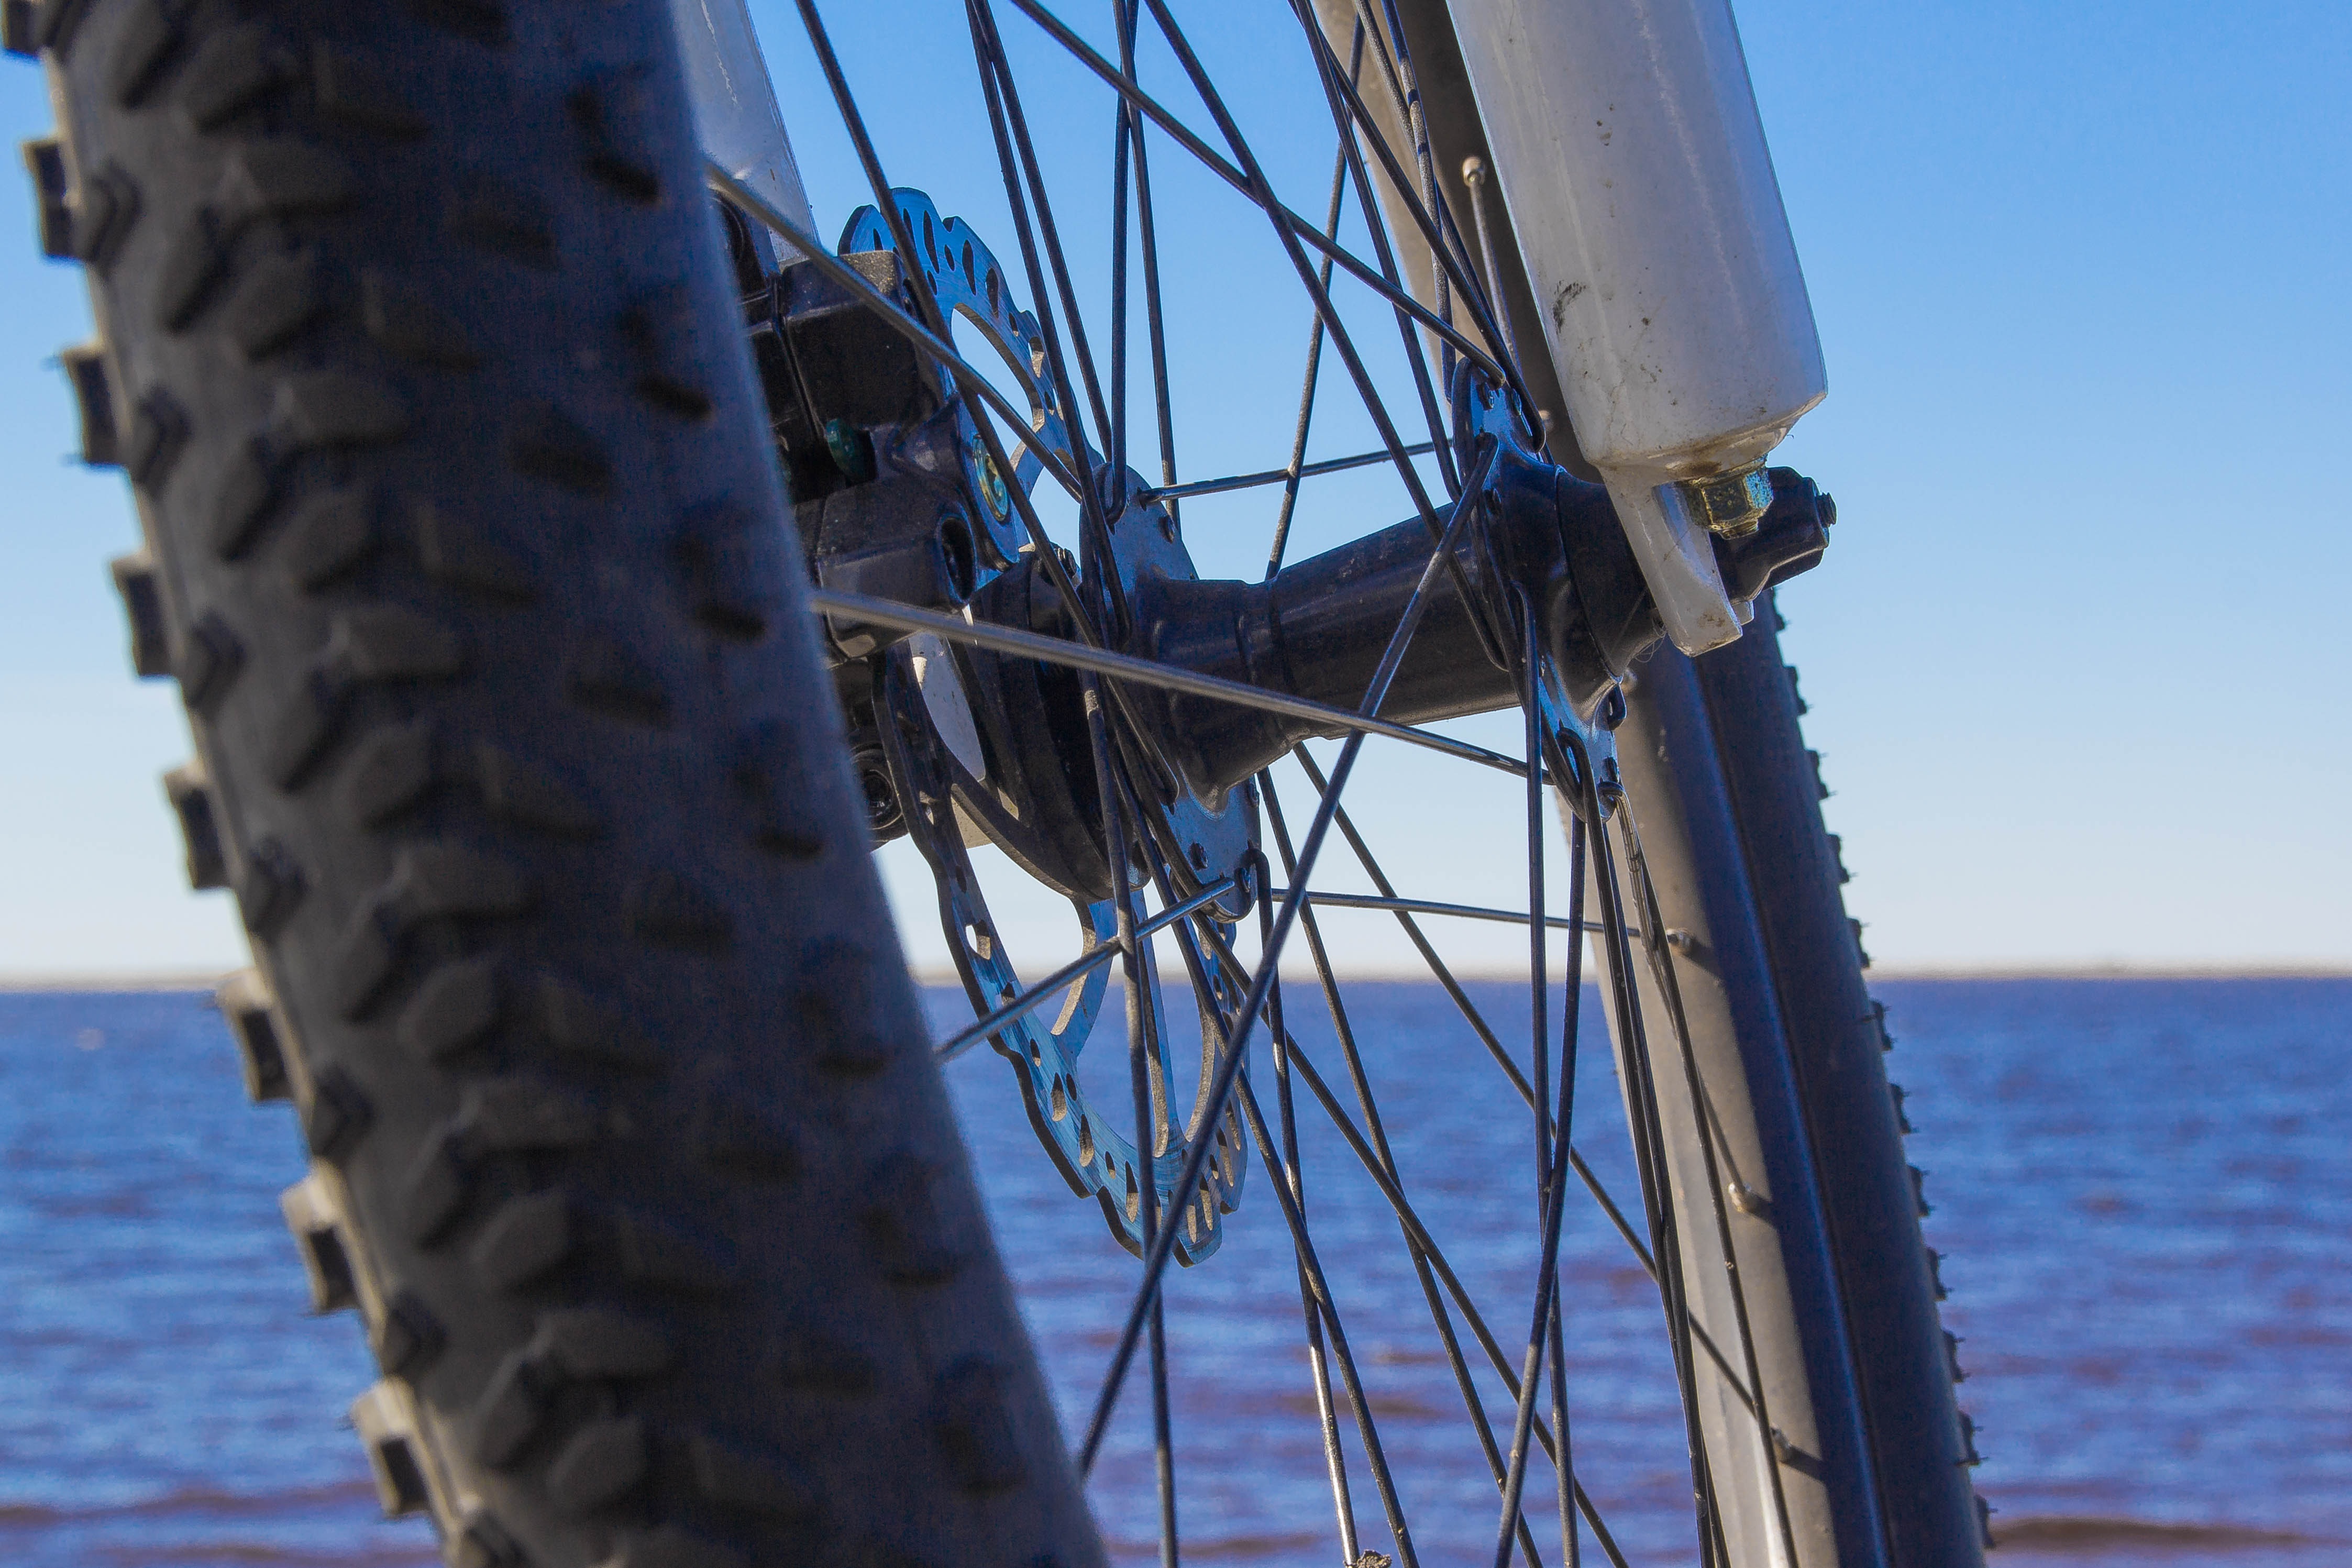
beach, landscape, sea, water, nature, fork, sky, sun, white, boat, wheel, round, bike, ship, pattern, spring, vehicle, journey, mast, calm, island, blue, steering wheel, black, closeup, brake, blue sky, bus, figure, rotation, tires, sail, spikes, day, disk, relief, watercraft, oil, spin, twist, technique, sailing ship, protector, rotate, bushing